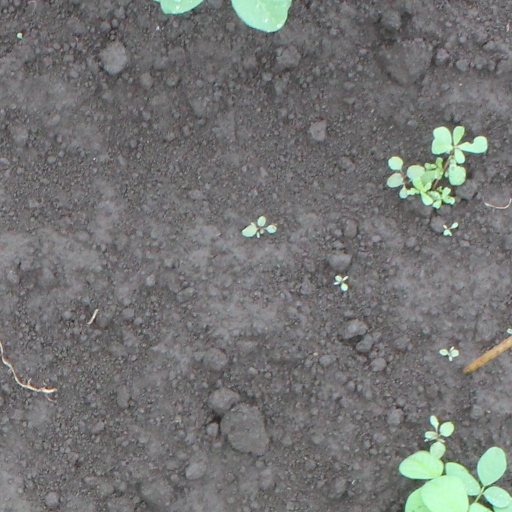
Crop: soybean